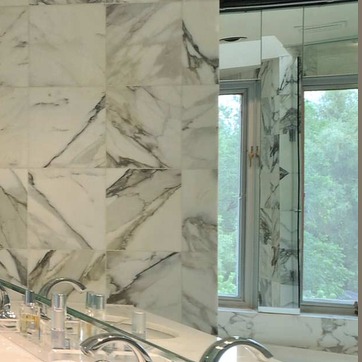
Material: mirror